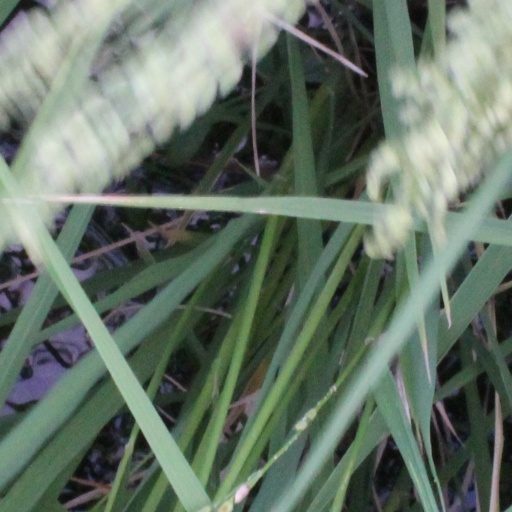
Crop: rice